Nikolai Maksimov

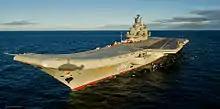
The aircraft carrier "Admiral Kuznetsov", part of the Atlantic exercises conducted under Maksimov's auspices in 2008

From 2000 to 2001 Maksimov was deputy commander of the , and from 2001 to 2002 he was Chief of Staff of the 3rd Submarine Flotilla. In 2002 he became commander of the 12th submarine squadron, holding the post until 2005, when he was appointed deputy commander of the Northern Fleet. With the appointment of the fleet's commander, Vladimir Vysotskiy, as Commander-in-Chief of the Navy, Vice-Admiral Maksimov became acting-commander of the Northern Fleet, and was confirmed in the post by presidential decree on 19 November 2007. As Northern Fleet commander, Maksimov was in charge of joint naval-air exercises with elements of the Northern and Black Sea Fleets in the Atlantic Ocean in January 2008. The exercises, the largest Russian military manoeuvres in the Atlantic since 1991, involved 11 vessels, including the aircraft carrier "Admiral Kuznetsov" and the guided missile cruiser "Moskva", and 47 aircraft. The live-fire exercises off the French and Spanish coasts included the "Moskva" striking a target ship with a P-500 Bazalt cruise missile at a range of . Maksimov announced the intent of the exercises was to restore "Russia's naval presence in key operational areas of the world's oceans." The following year he oversaw the Northern Fleet's "Dvina" exercises, attended by Navy commander Vladimir Vysotskiy, President Dmitry Medvedev and Defence Minister Anatoliy Serdyukov.